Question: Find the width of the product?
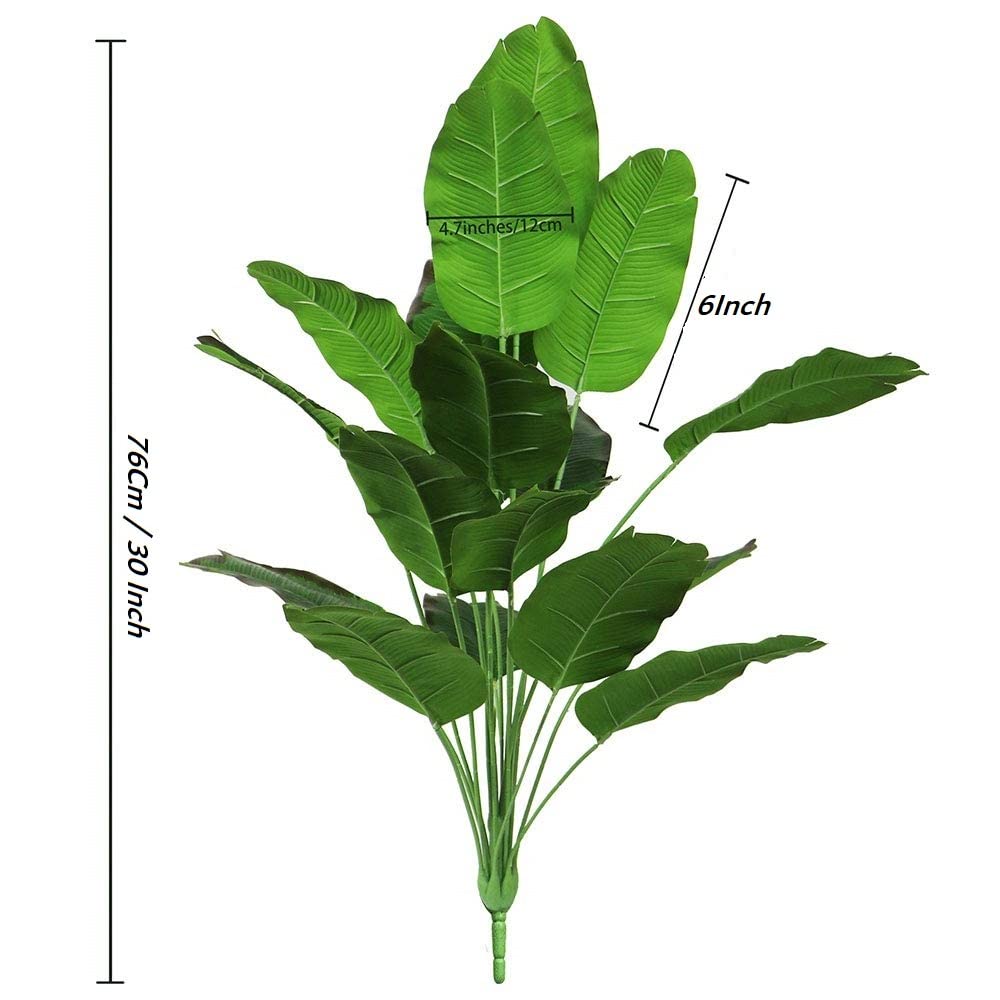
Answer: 12.0 centimetre